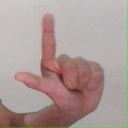
अक्षर: ल